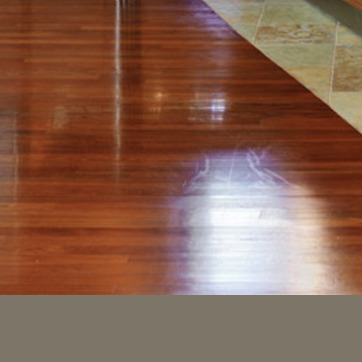
Material: wood